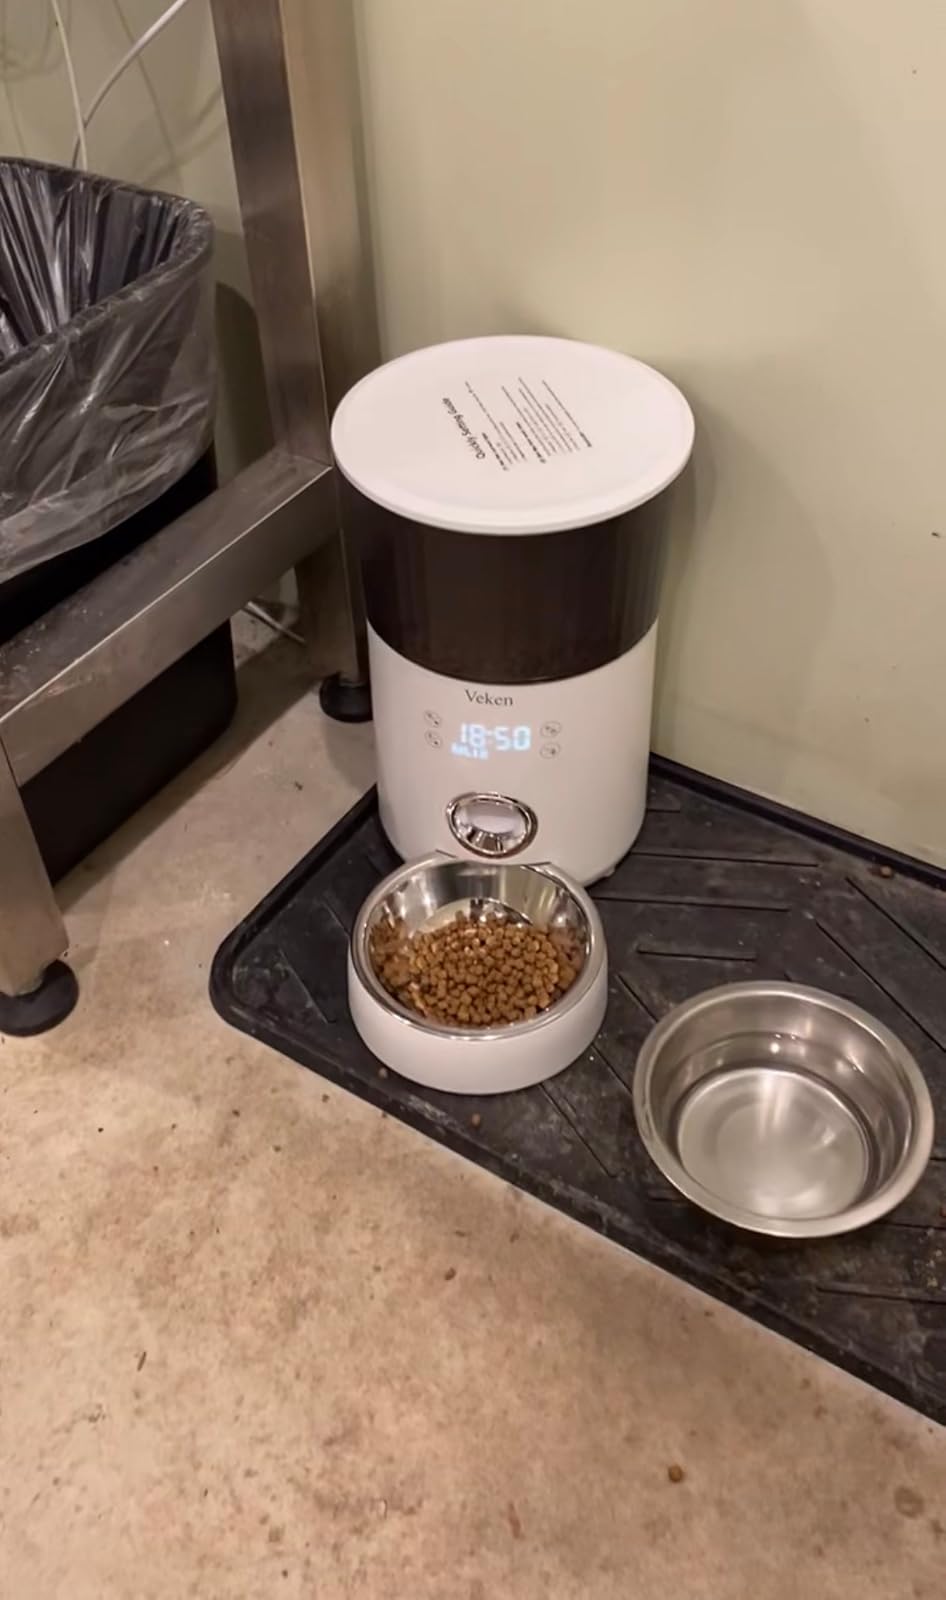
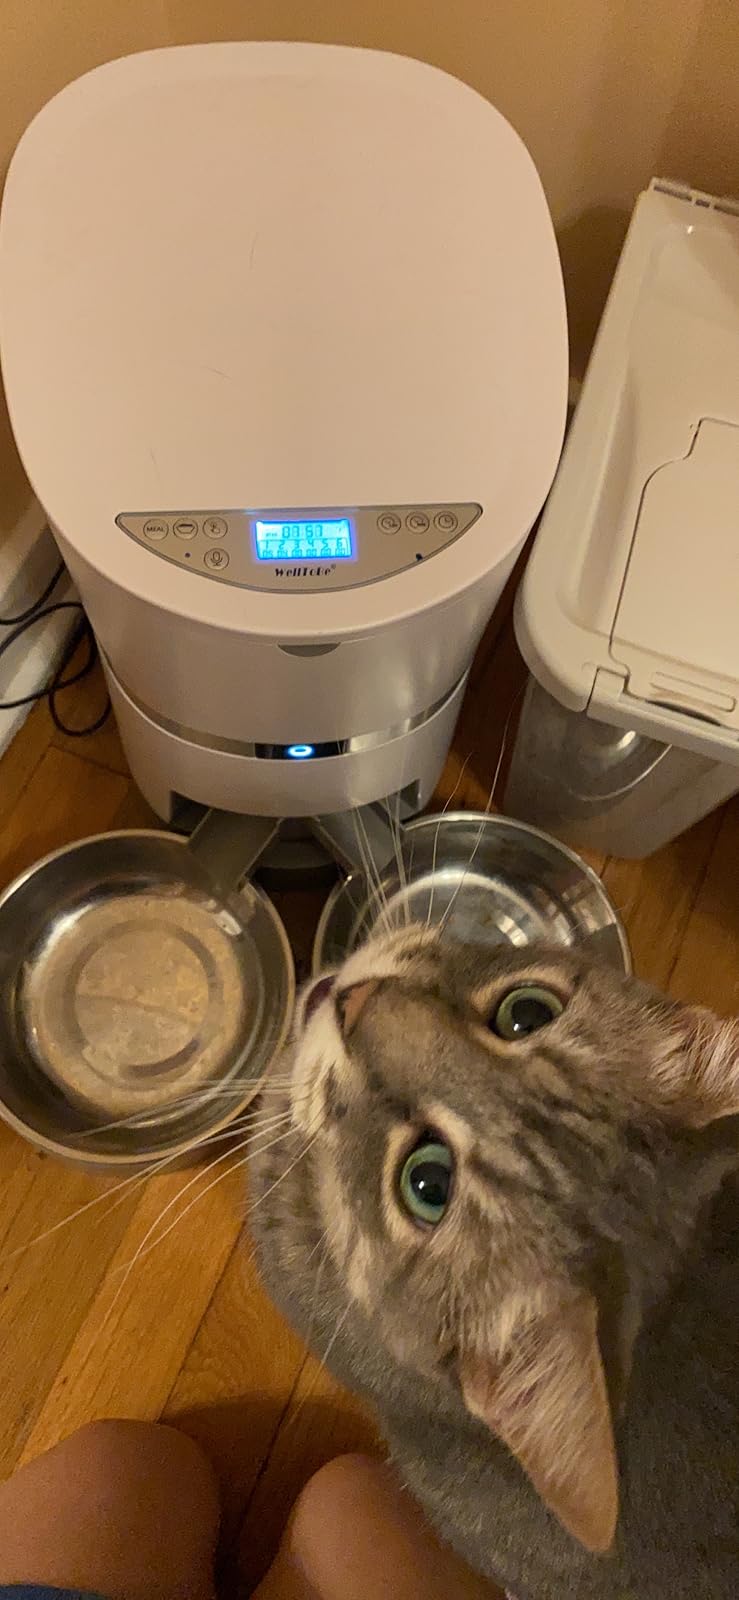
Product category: items_feeder
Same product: no